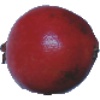
Label: pomegranate